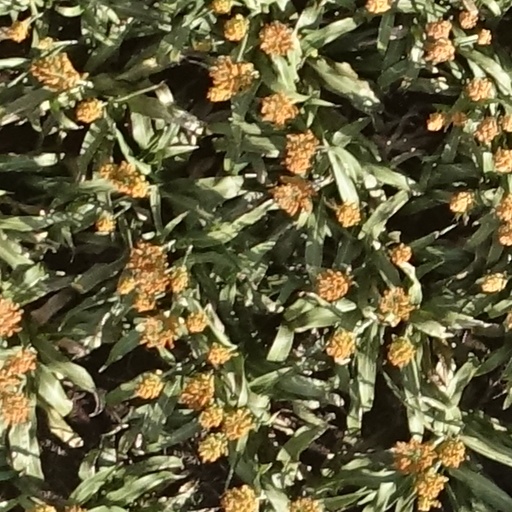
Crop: sorghum